Archery at the 2010 Summer Youth Olympics – Girls' individual

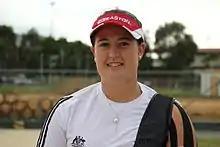
Alice Ingley of Australia (pictured in 2012) was knocked out by Moldova's Alexandra Mîrca in the last sixteen.

The knock-out rounds began on the afternoon of 18 August with the 1/16 elimination rounds. The top eight seeds each advanced to the 1/8 eliminations with ninth-seed Gloria Filippi of Italy the highest ranked archer failing to progress. After a break in play on 19 August, in which the mixed team competition was contested, the girls' individual event resumed for its final day of competition on 20 August, the morning session hosting the 1/8 elimination round. Kwak, Tan, Segina, and Avitia all advanced to the quarter-finals, Tan eliminating the bronze medalist from the mixed team event Turkey's Begünhan Elif Ünsal in the process. The round also saw Moldova's Alexandra Mîrca come back from two sets down to defeat Alice Ingley of Australia — a shot in the third set by the Australian which scored just four points was noted by FITA commentators Vanahé Antille and Didier Mieville as the turning point in the match. The weather intervened with a short rain shower during the fifth match of the morning between Miranda Leek of the United States and Isabel Viehmeier of Germany. The wet conditions appeared to affect Leek's form in particular, the American exiting the competition after failing to score higher than an eight until her eighth arrow of the match, by which time Viehmeier held a four set point lead. The rainfall ceased shortly after the beginning of the following match between China's Song Jia and Ukraine's Lidiia Sichenikova, Song winning by seven set points to three.